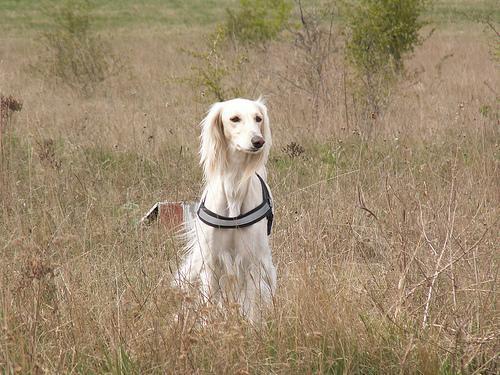
Saluki